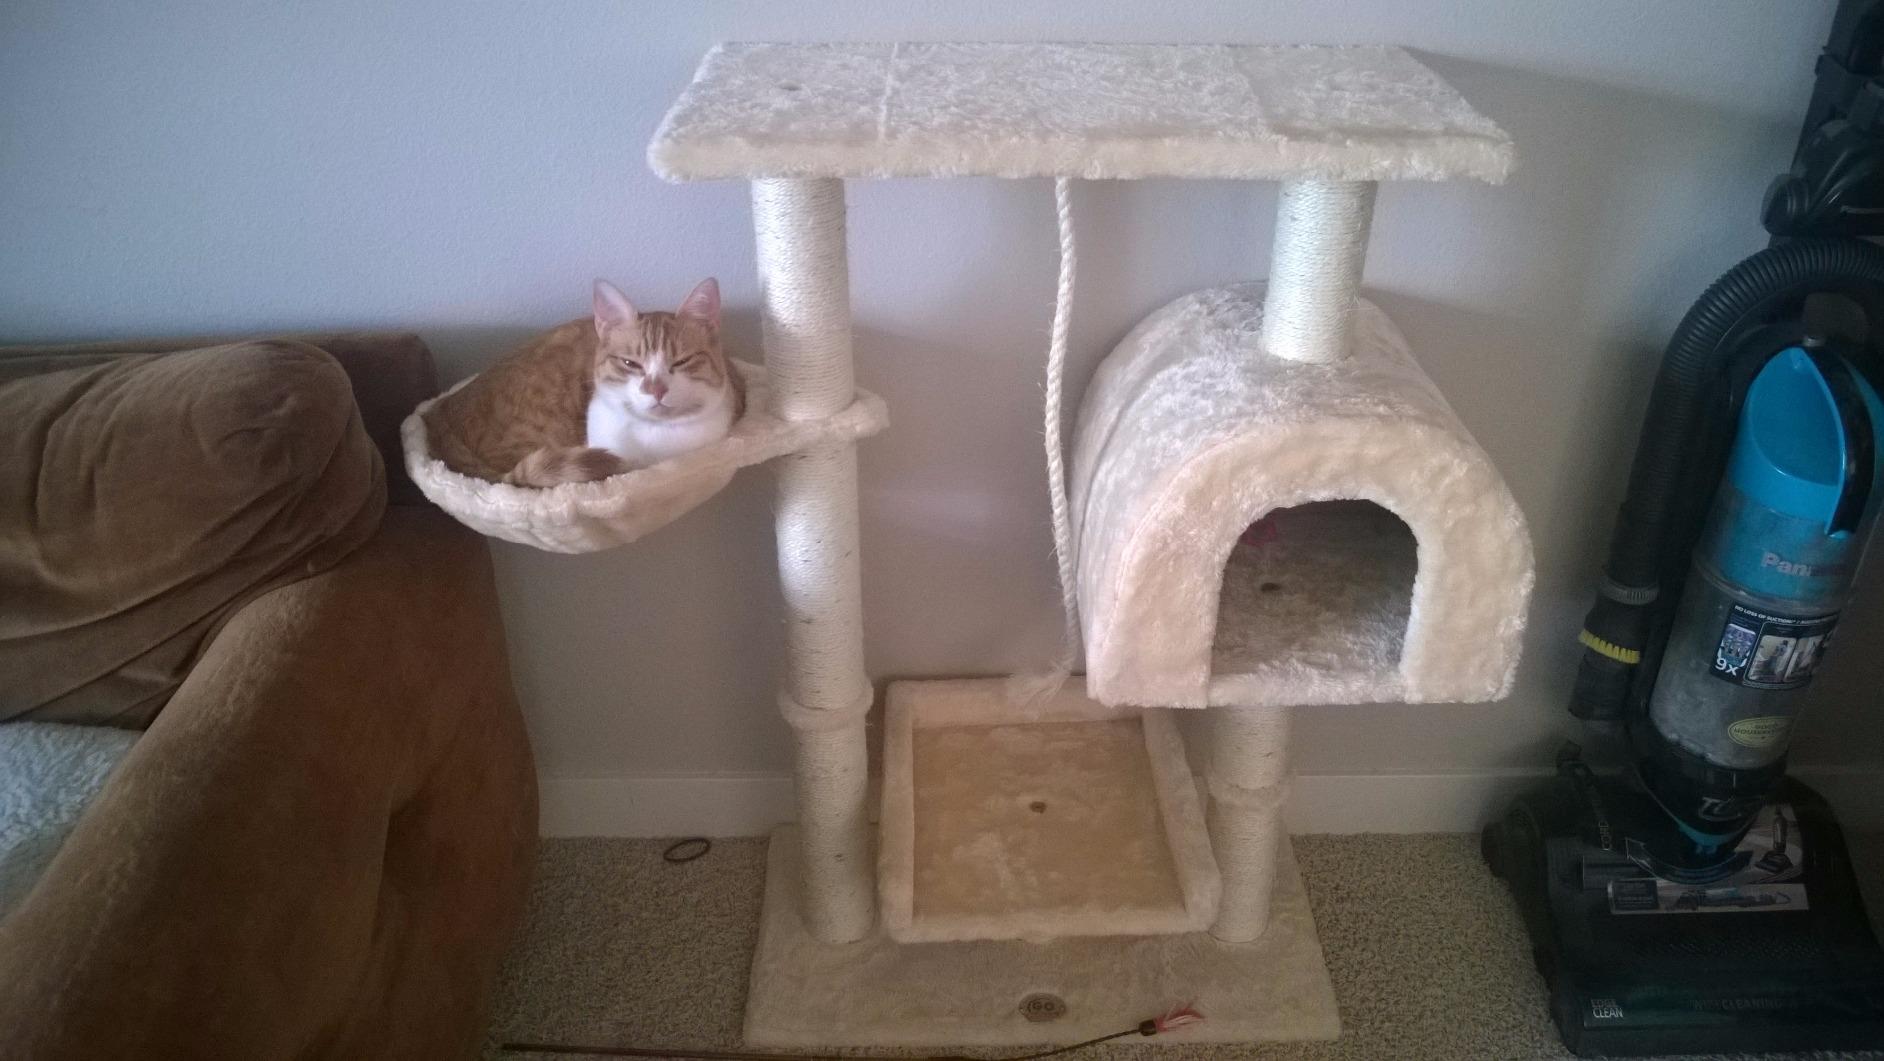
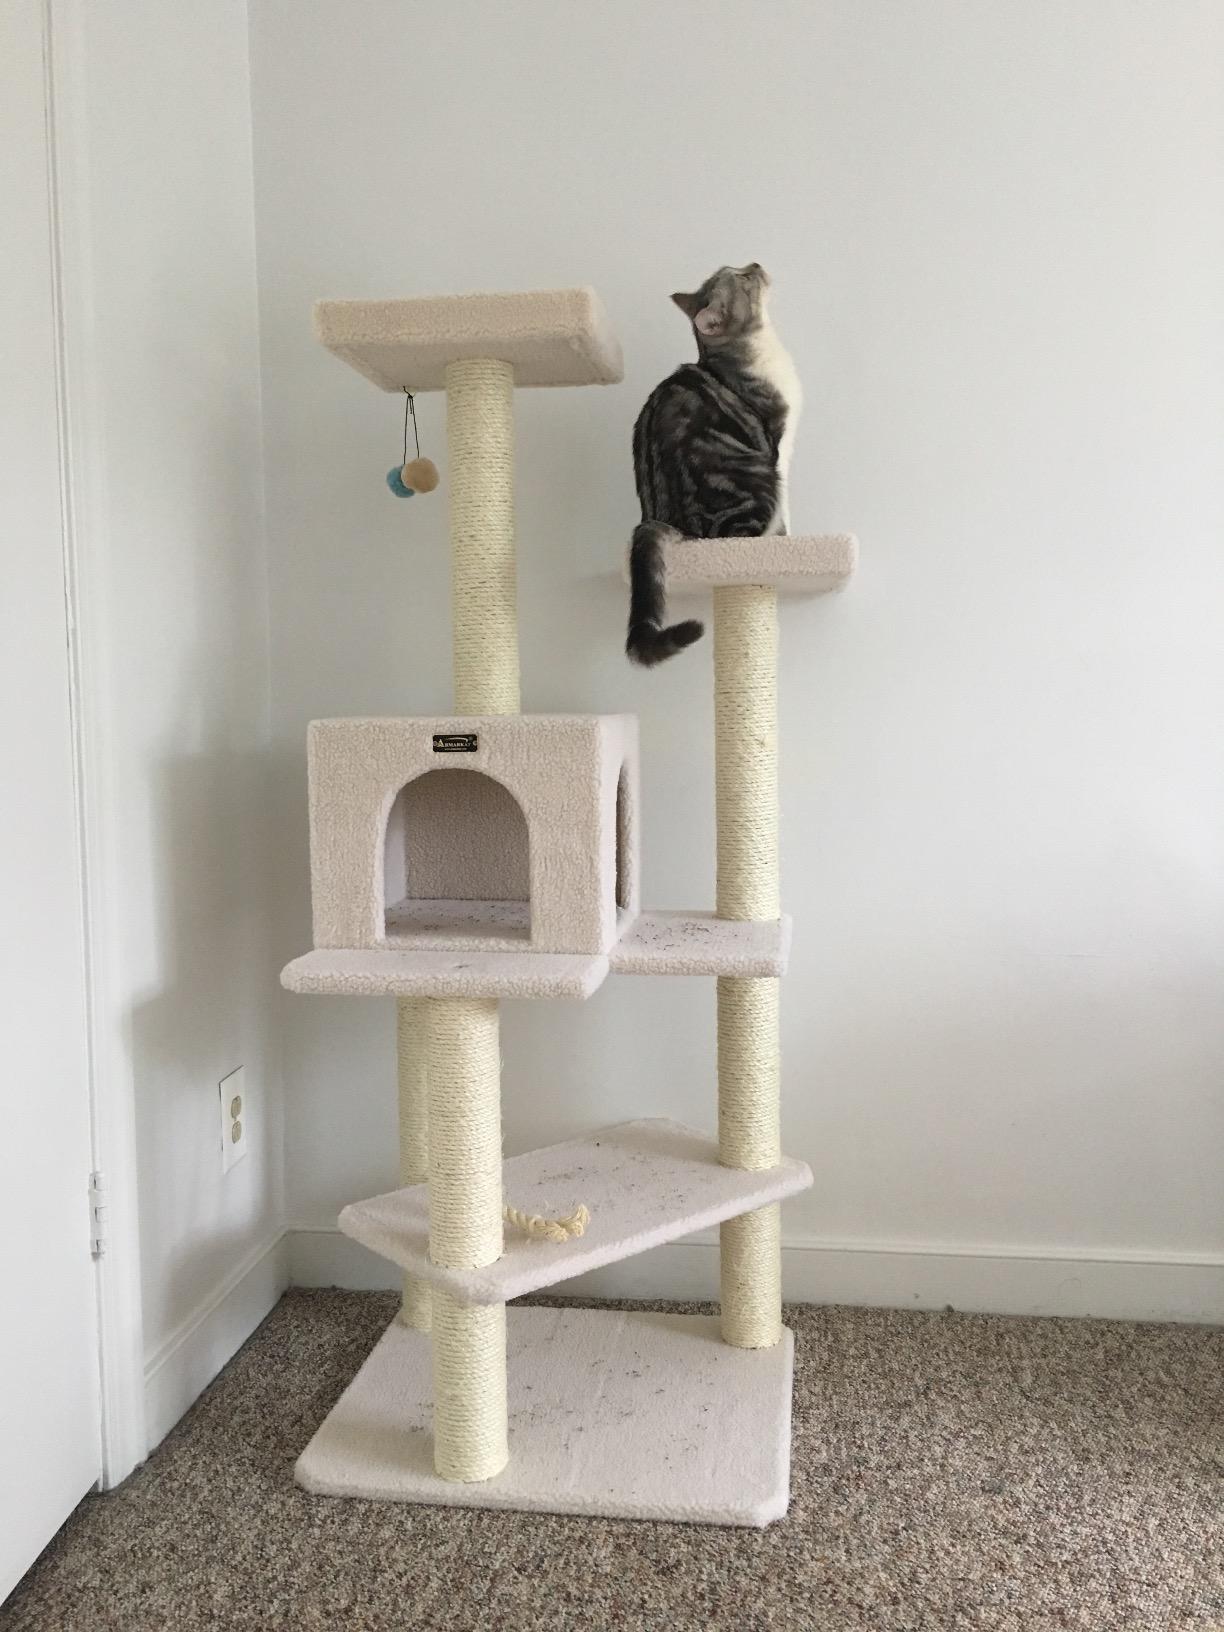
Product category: items_cat tree
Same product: no